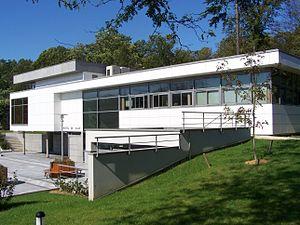
Rocquencourt est l'une des deux communes déléguées, avec Le Chesnay, de la commune nouvelle du Chesnay-Rocquencourt située dans le département des Yvelines en région Île-de-France.